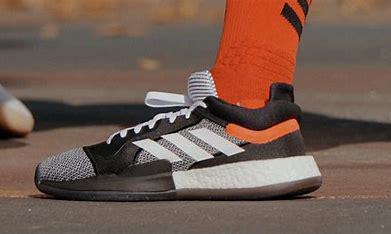
Brand: Adidas
Model: Marquee Boost